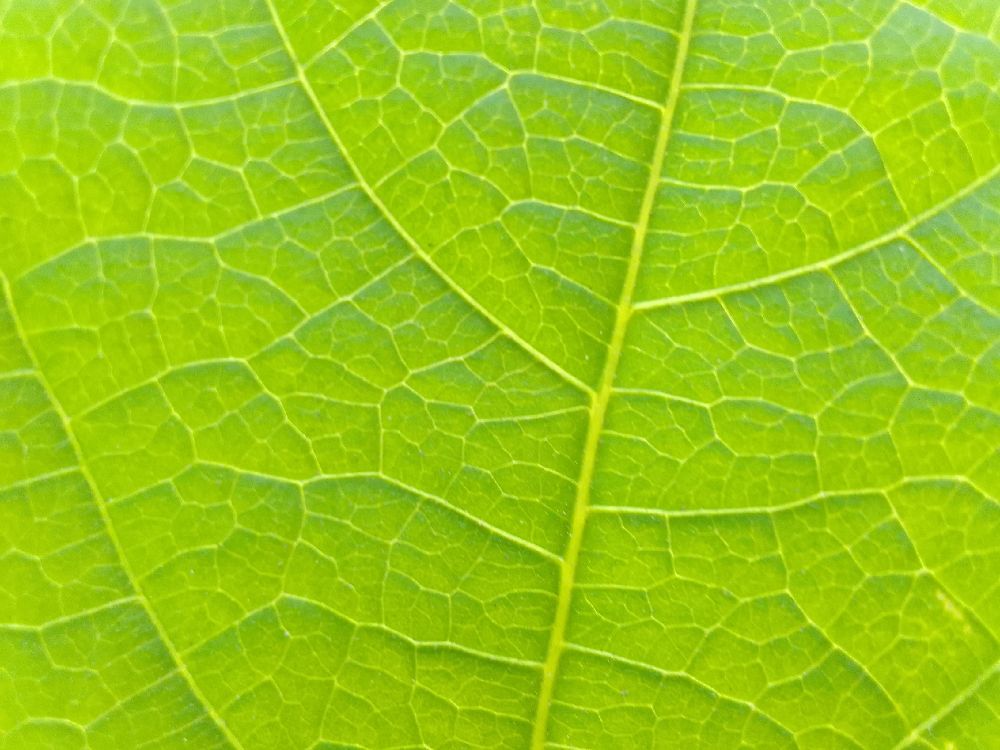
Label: healthy